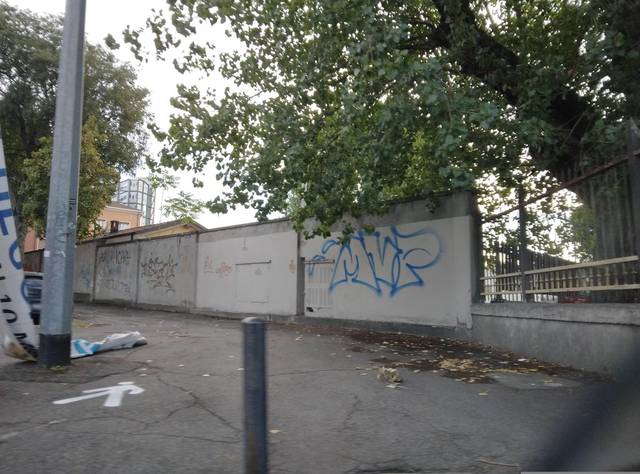
Region: Italy
Coordinates: 44.506, 11.329